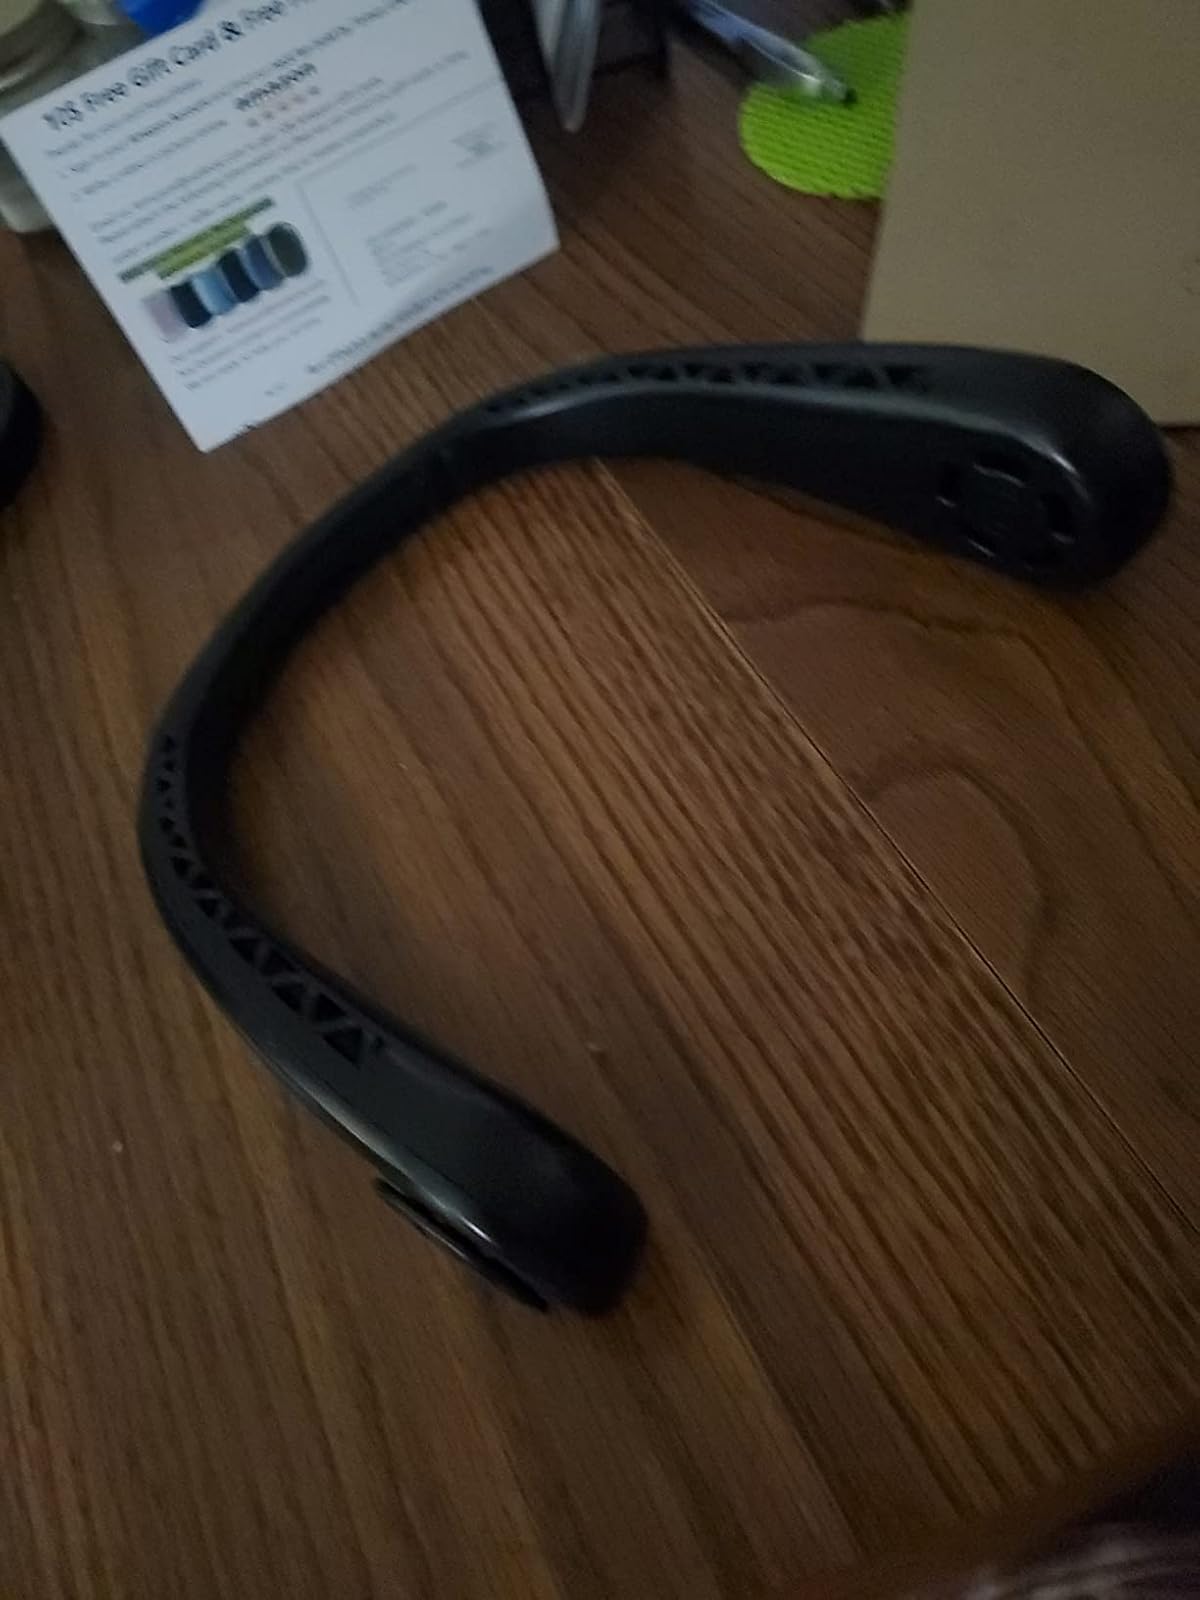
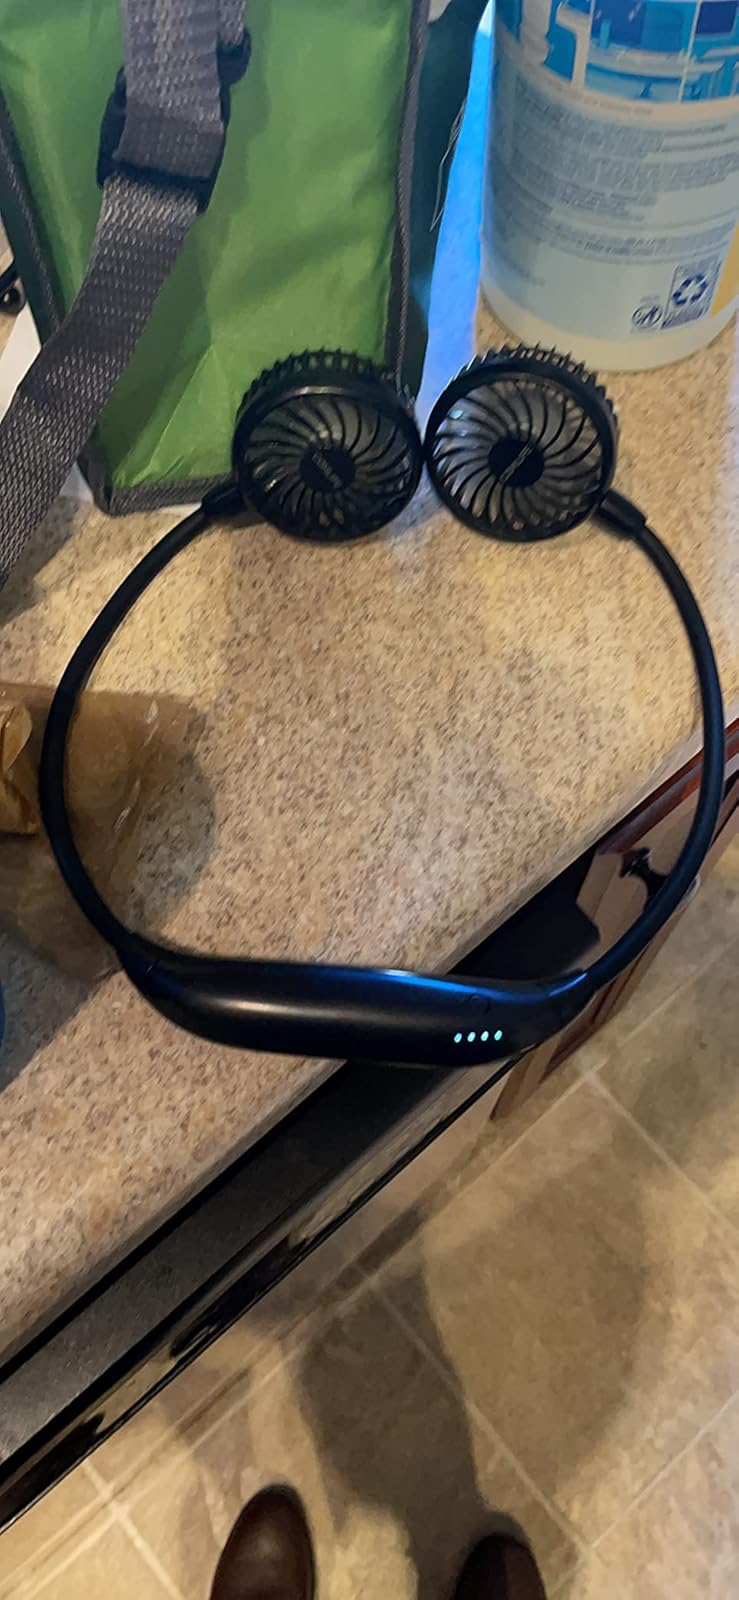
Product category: fan
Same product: no